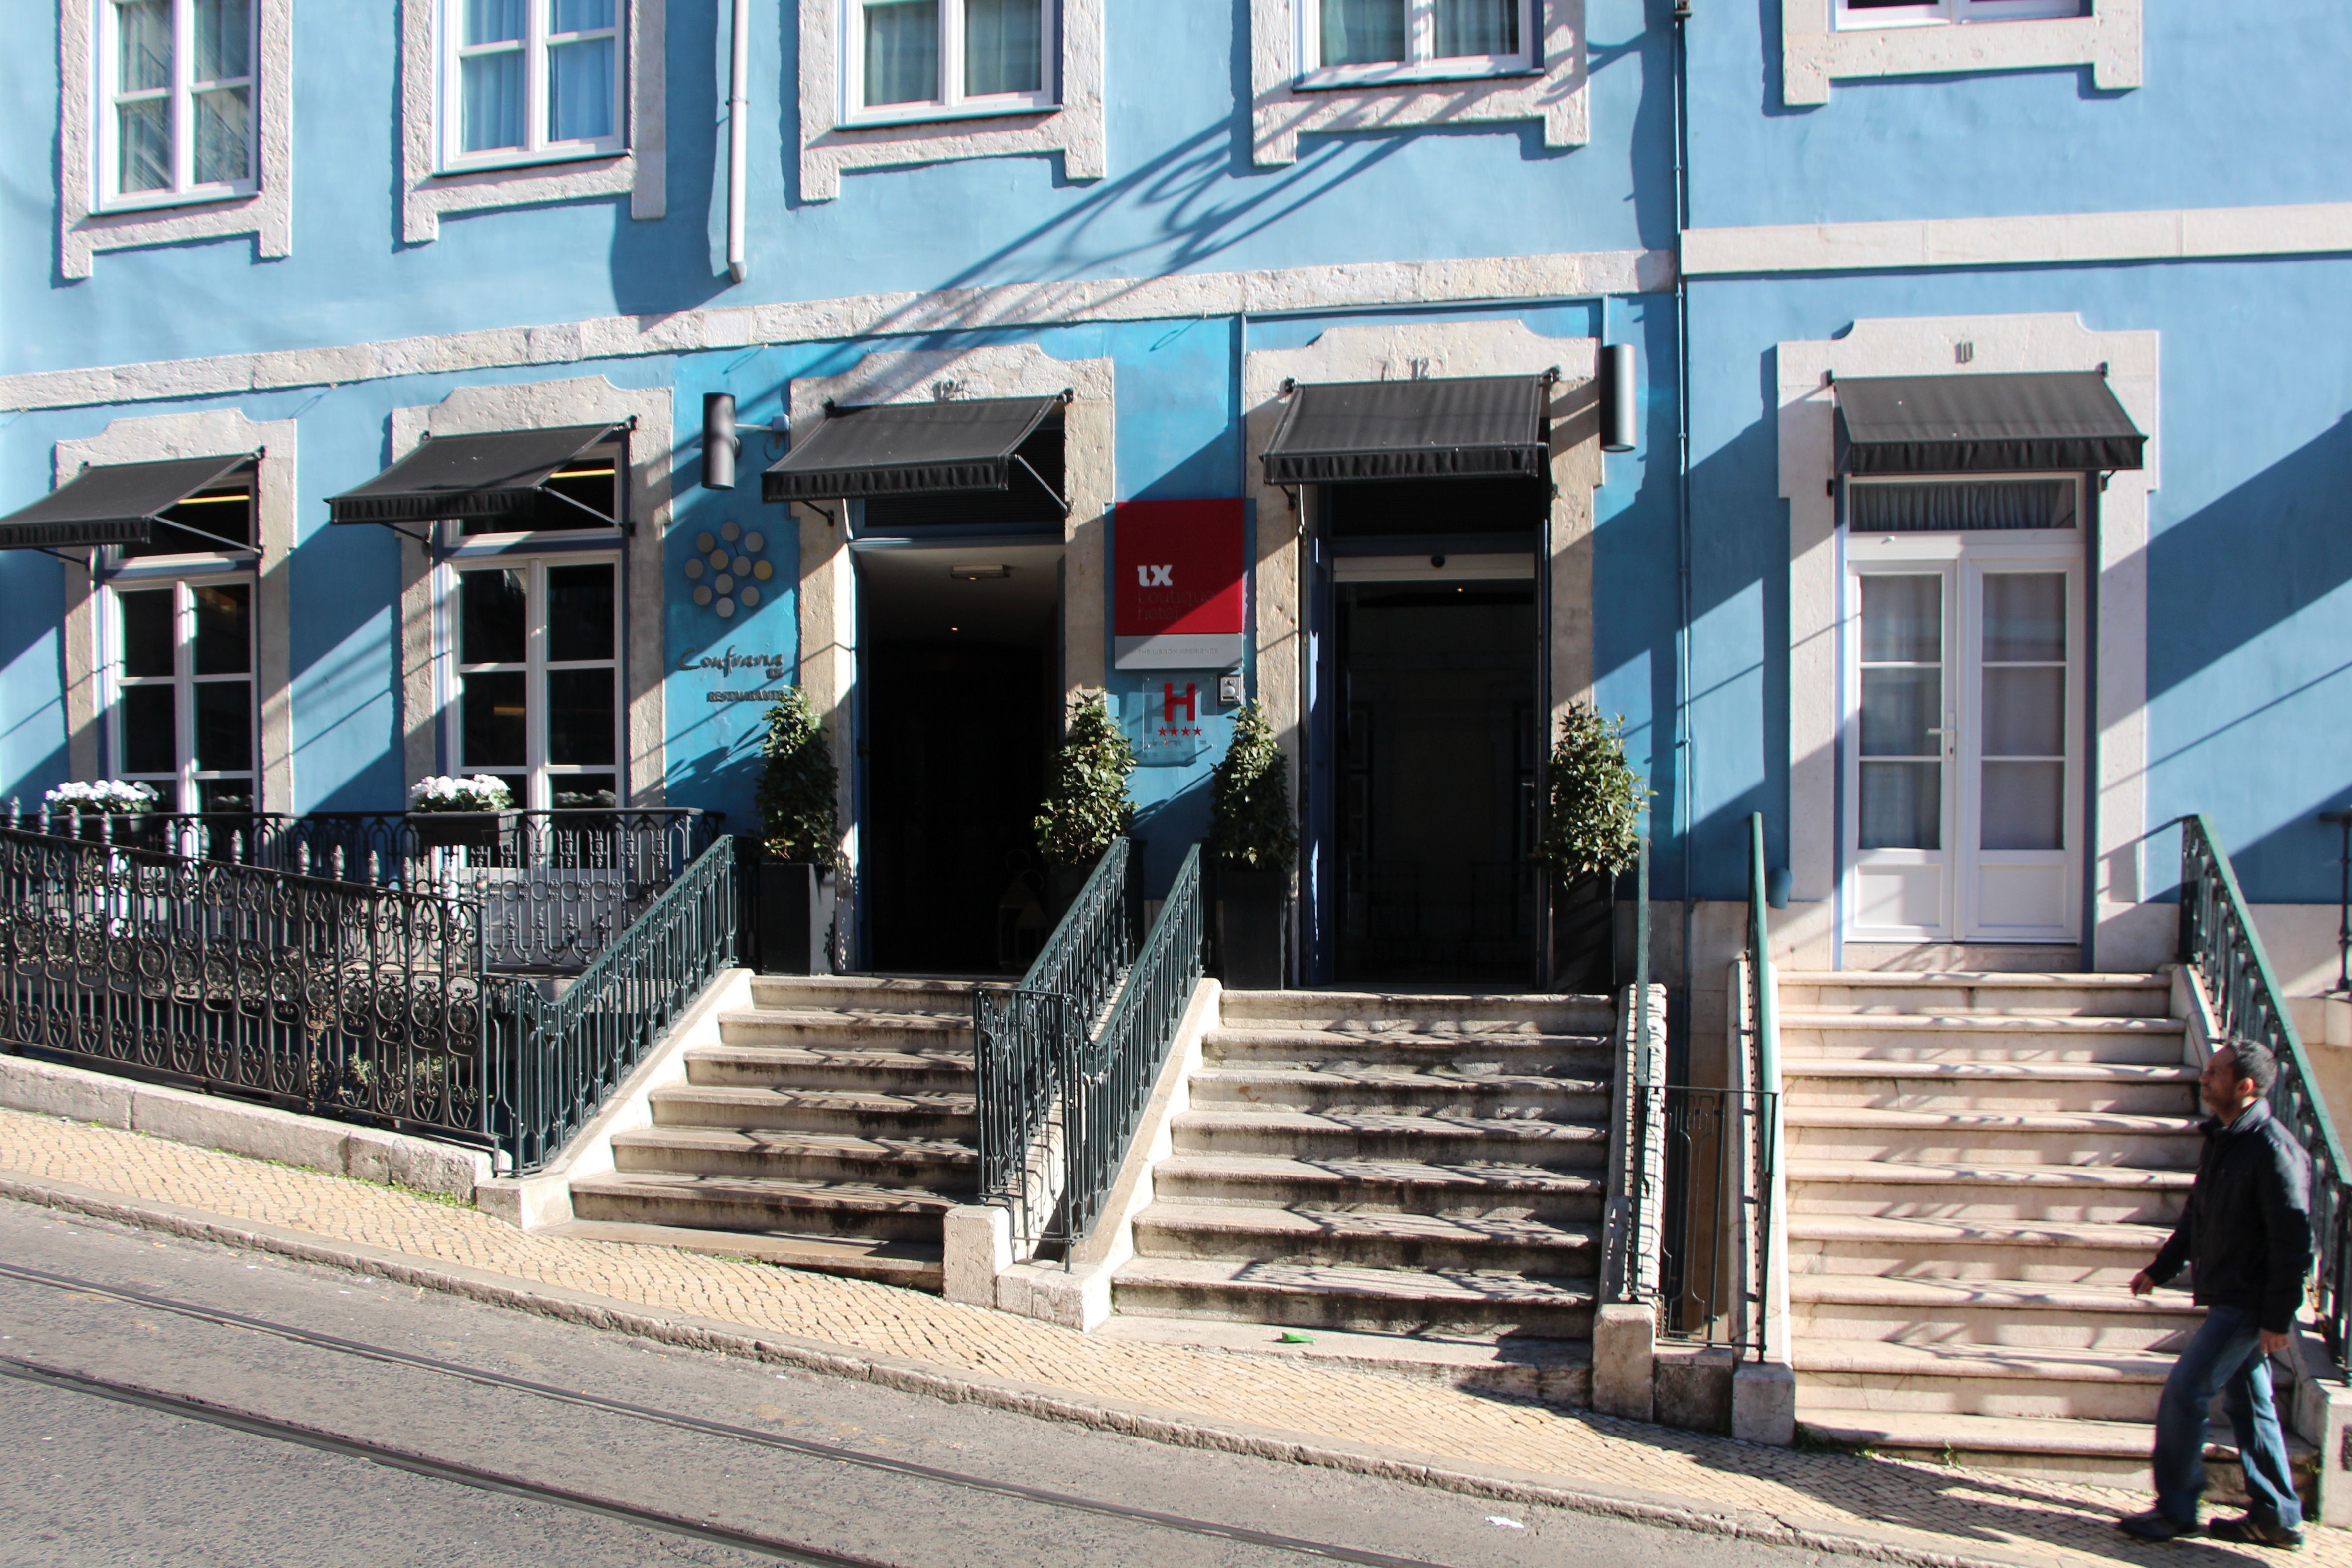
pedestrian, road, street, city, wall, downtown, transport, facade, lane, public transport, art, stairs, portugal, lisbon, neighbourhood, pedestrian crossing, urban area